Ohio State University

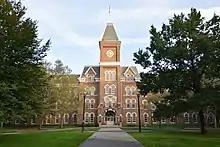
The 1976 University Hall is one of the most prominent buildings on campus.

Ohio State operates 41 on-campus residence halls divided into three geographic clusters: South Campus (site of the university's original dormitories), North Campus (largely constructed during the post-war enrollment boom) and West Campus ("The Towers"). The residence hall system has 40 smaller living and learning environments defined by social or academic considerations.